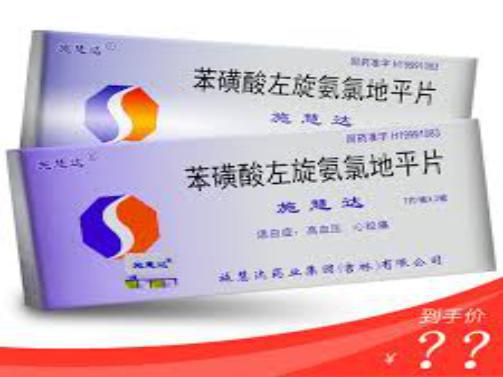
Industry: Medical